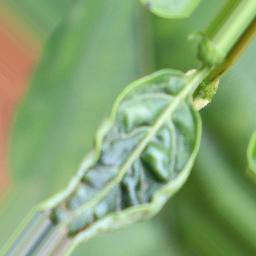
Label: mites_and_trips